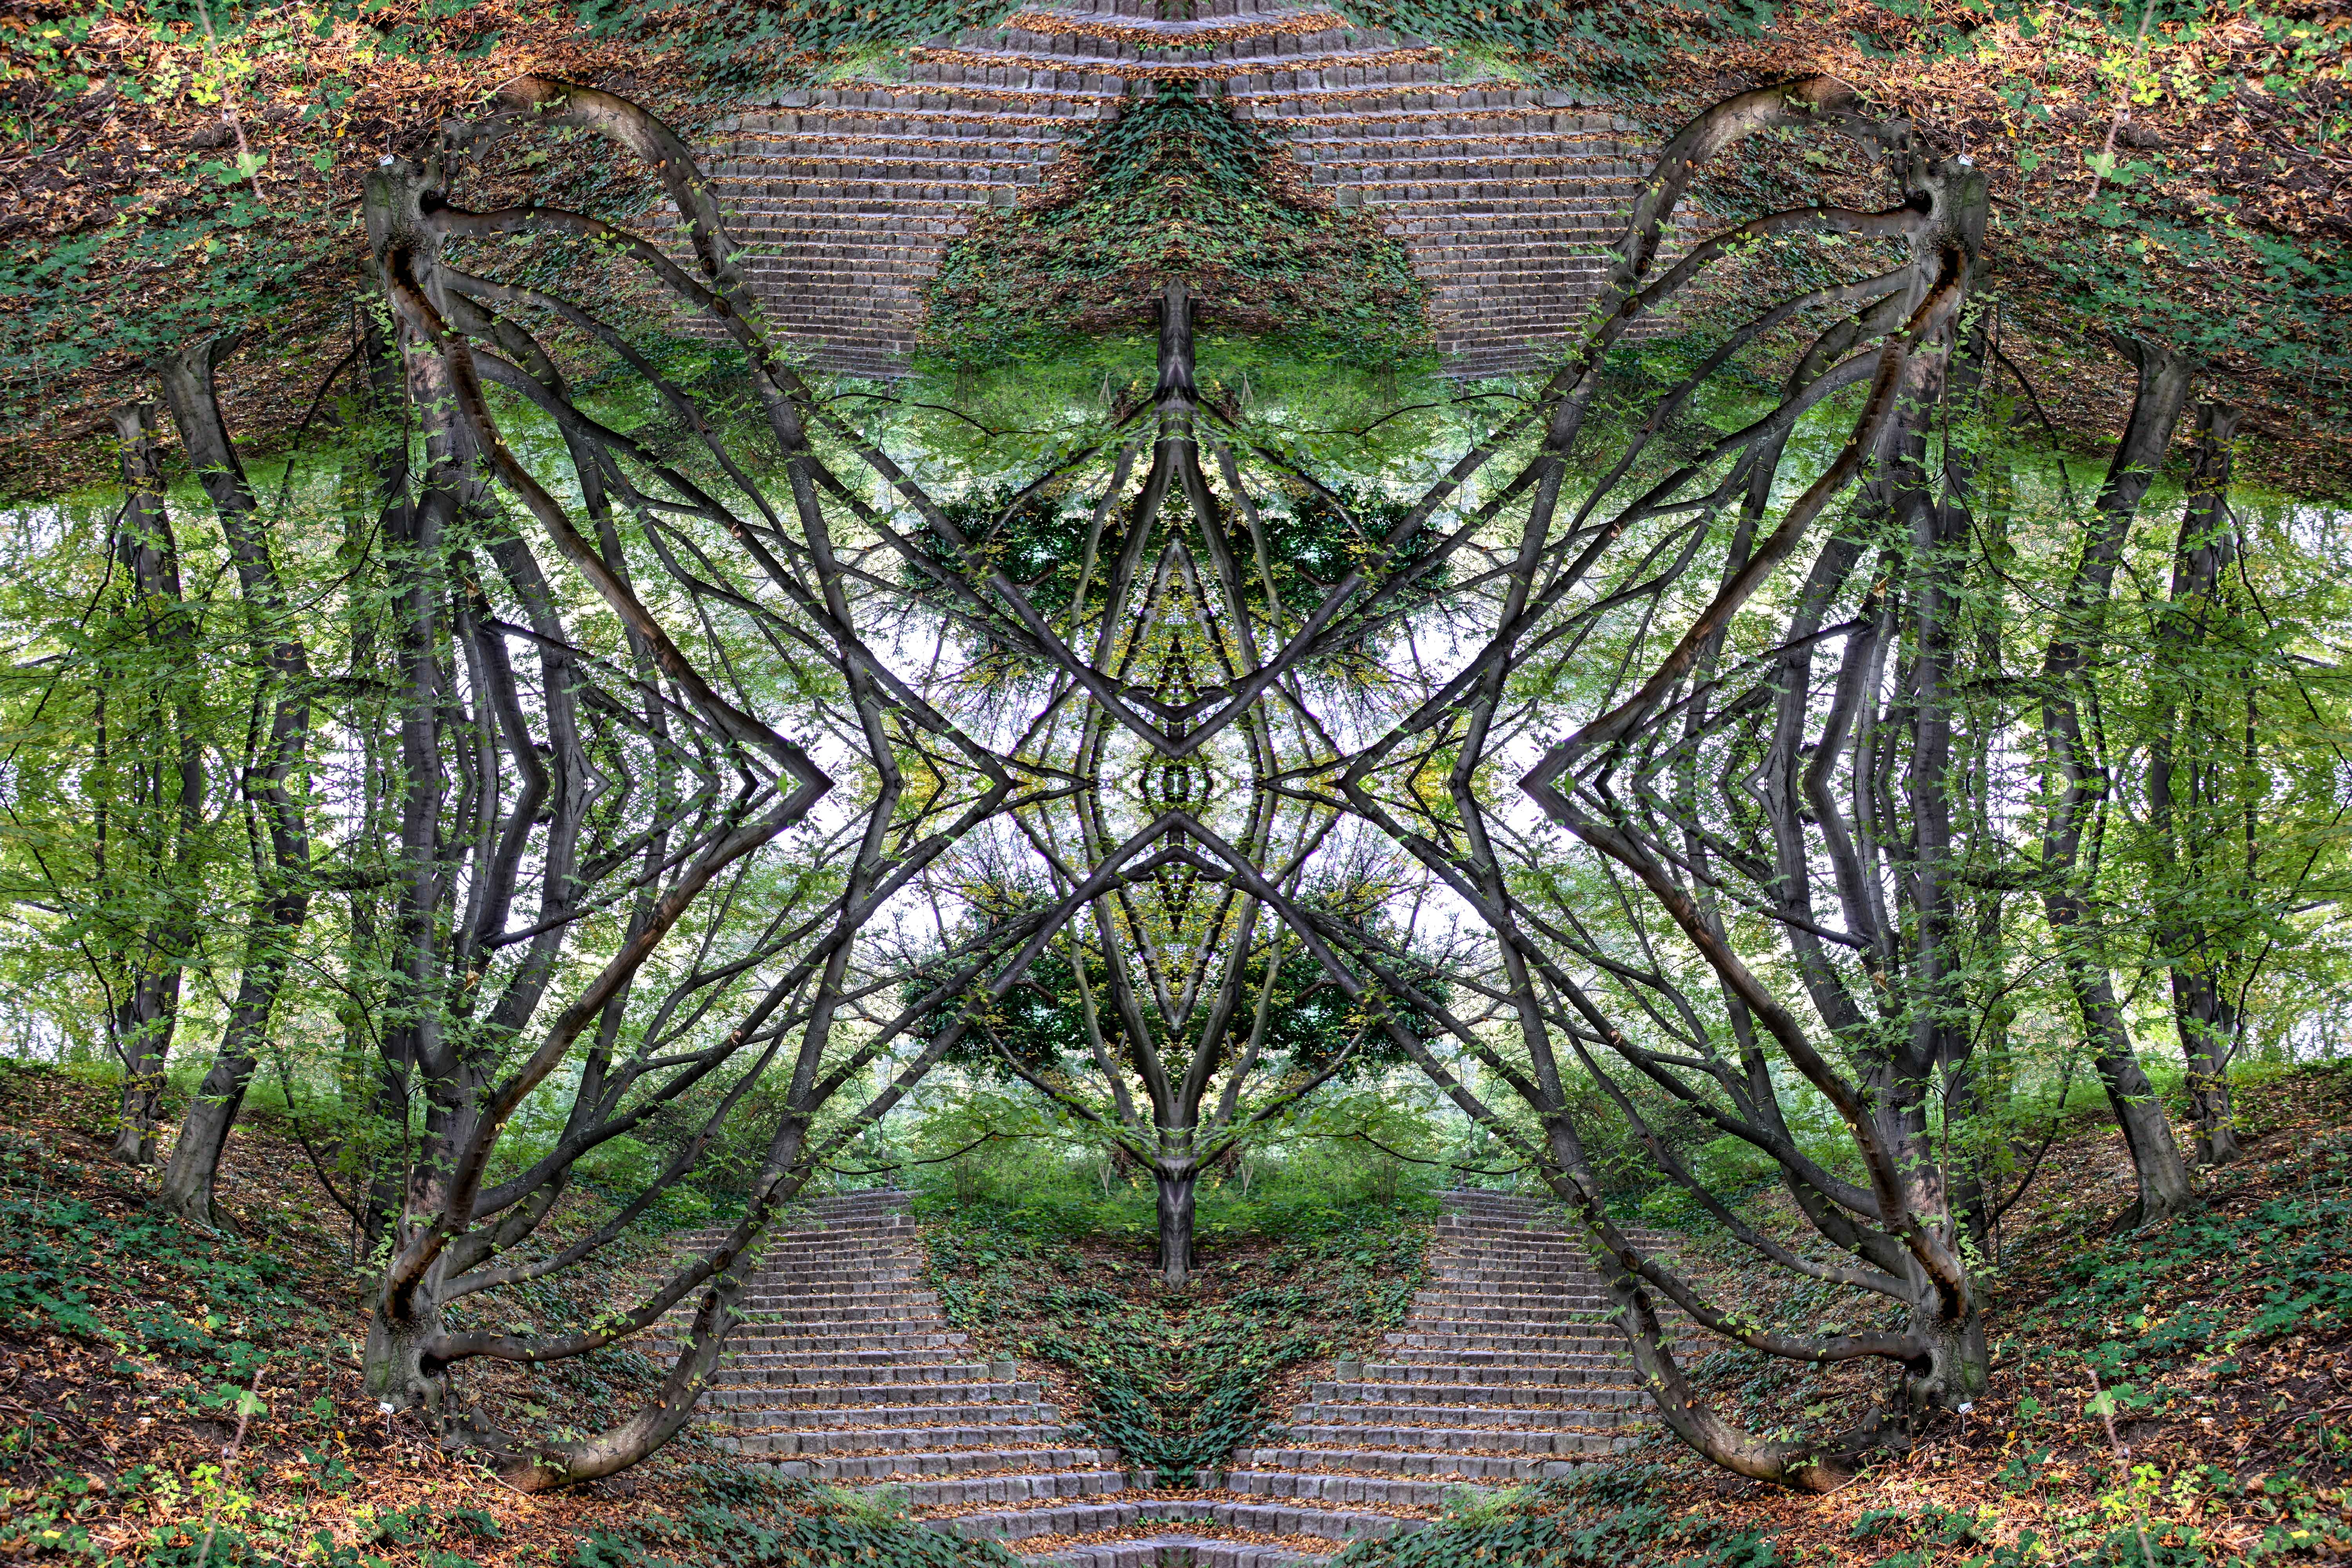
landscape, tree, forest, outdoor, branch, plant, wood, leaf, flower, jungle, autumn, peace, botany, garden, flora, trees, kids, dream, creativity, shrub, branches, mirror, wallpaper, inspiration, beautiful, fantasy, magic, story, botanical garden, woodland, organic, woody plant, outdoor structure, living story